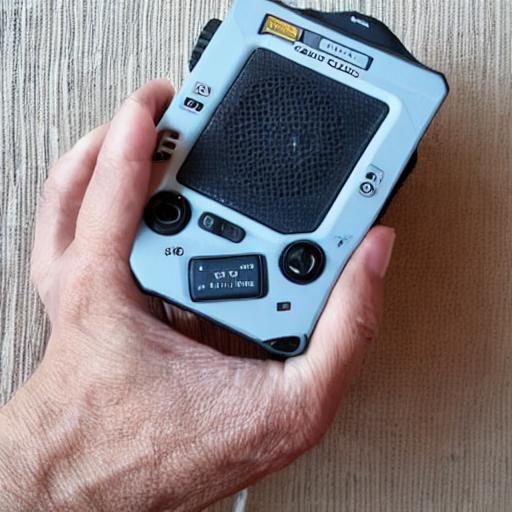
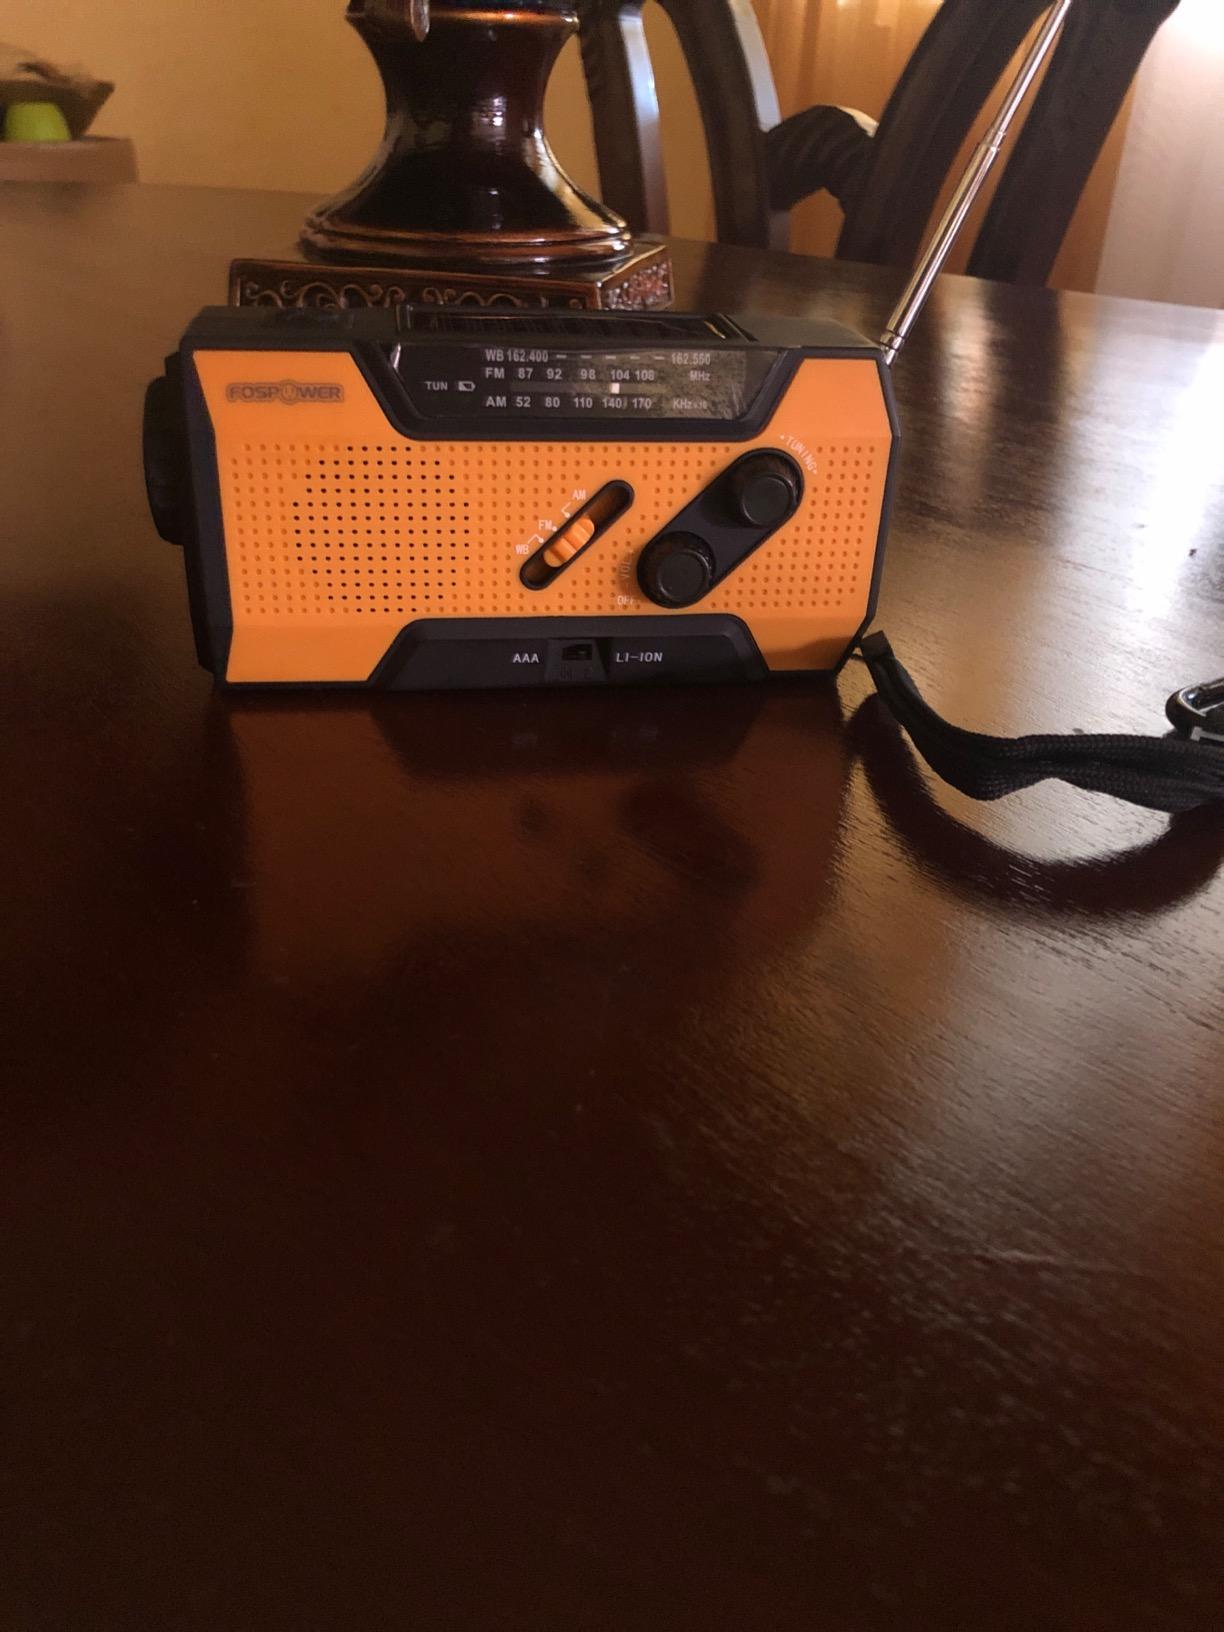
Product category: radio
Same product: no